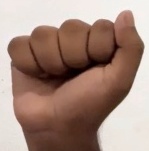
ASL sign: A